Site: brandenburg
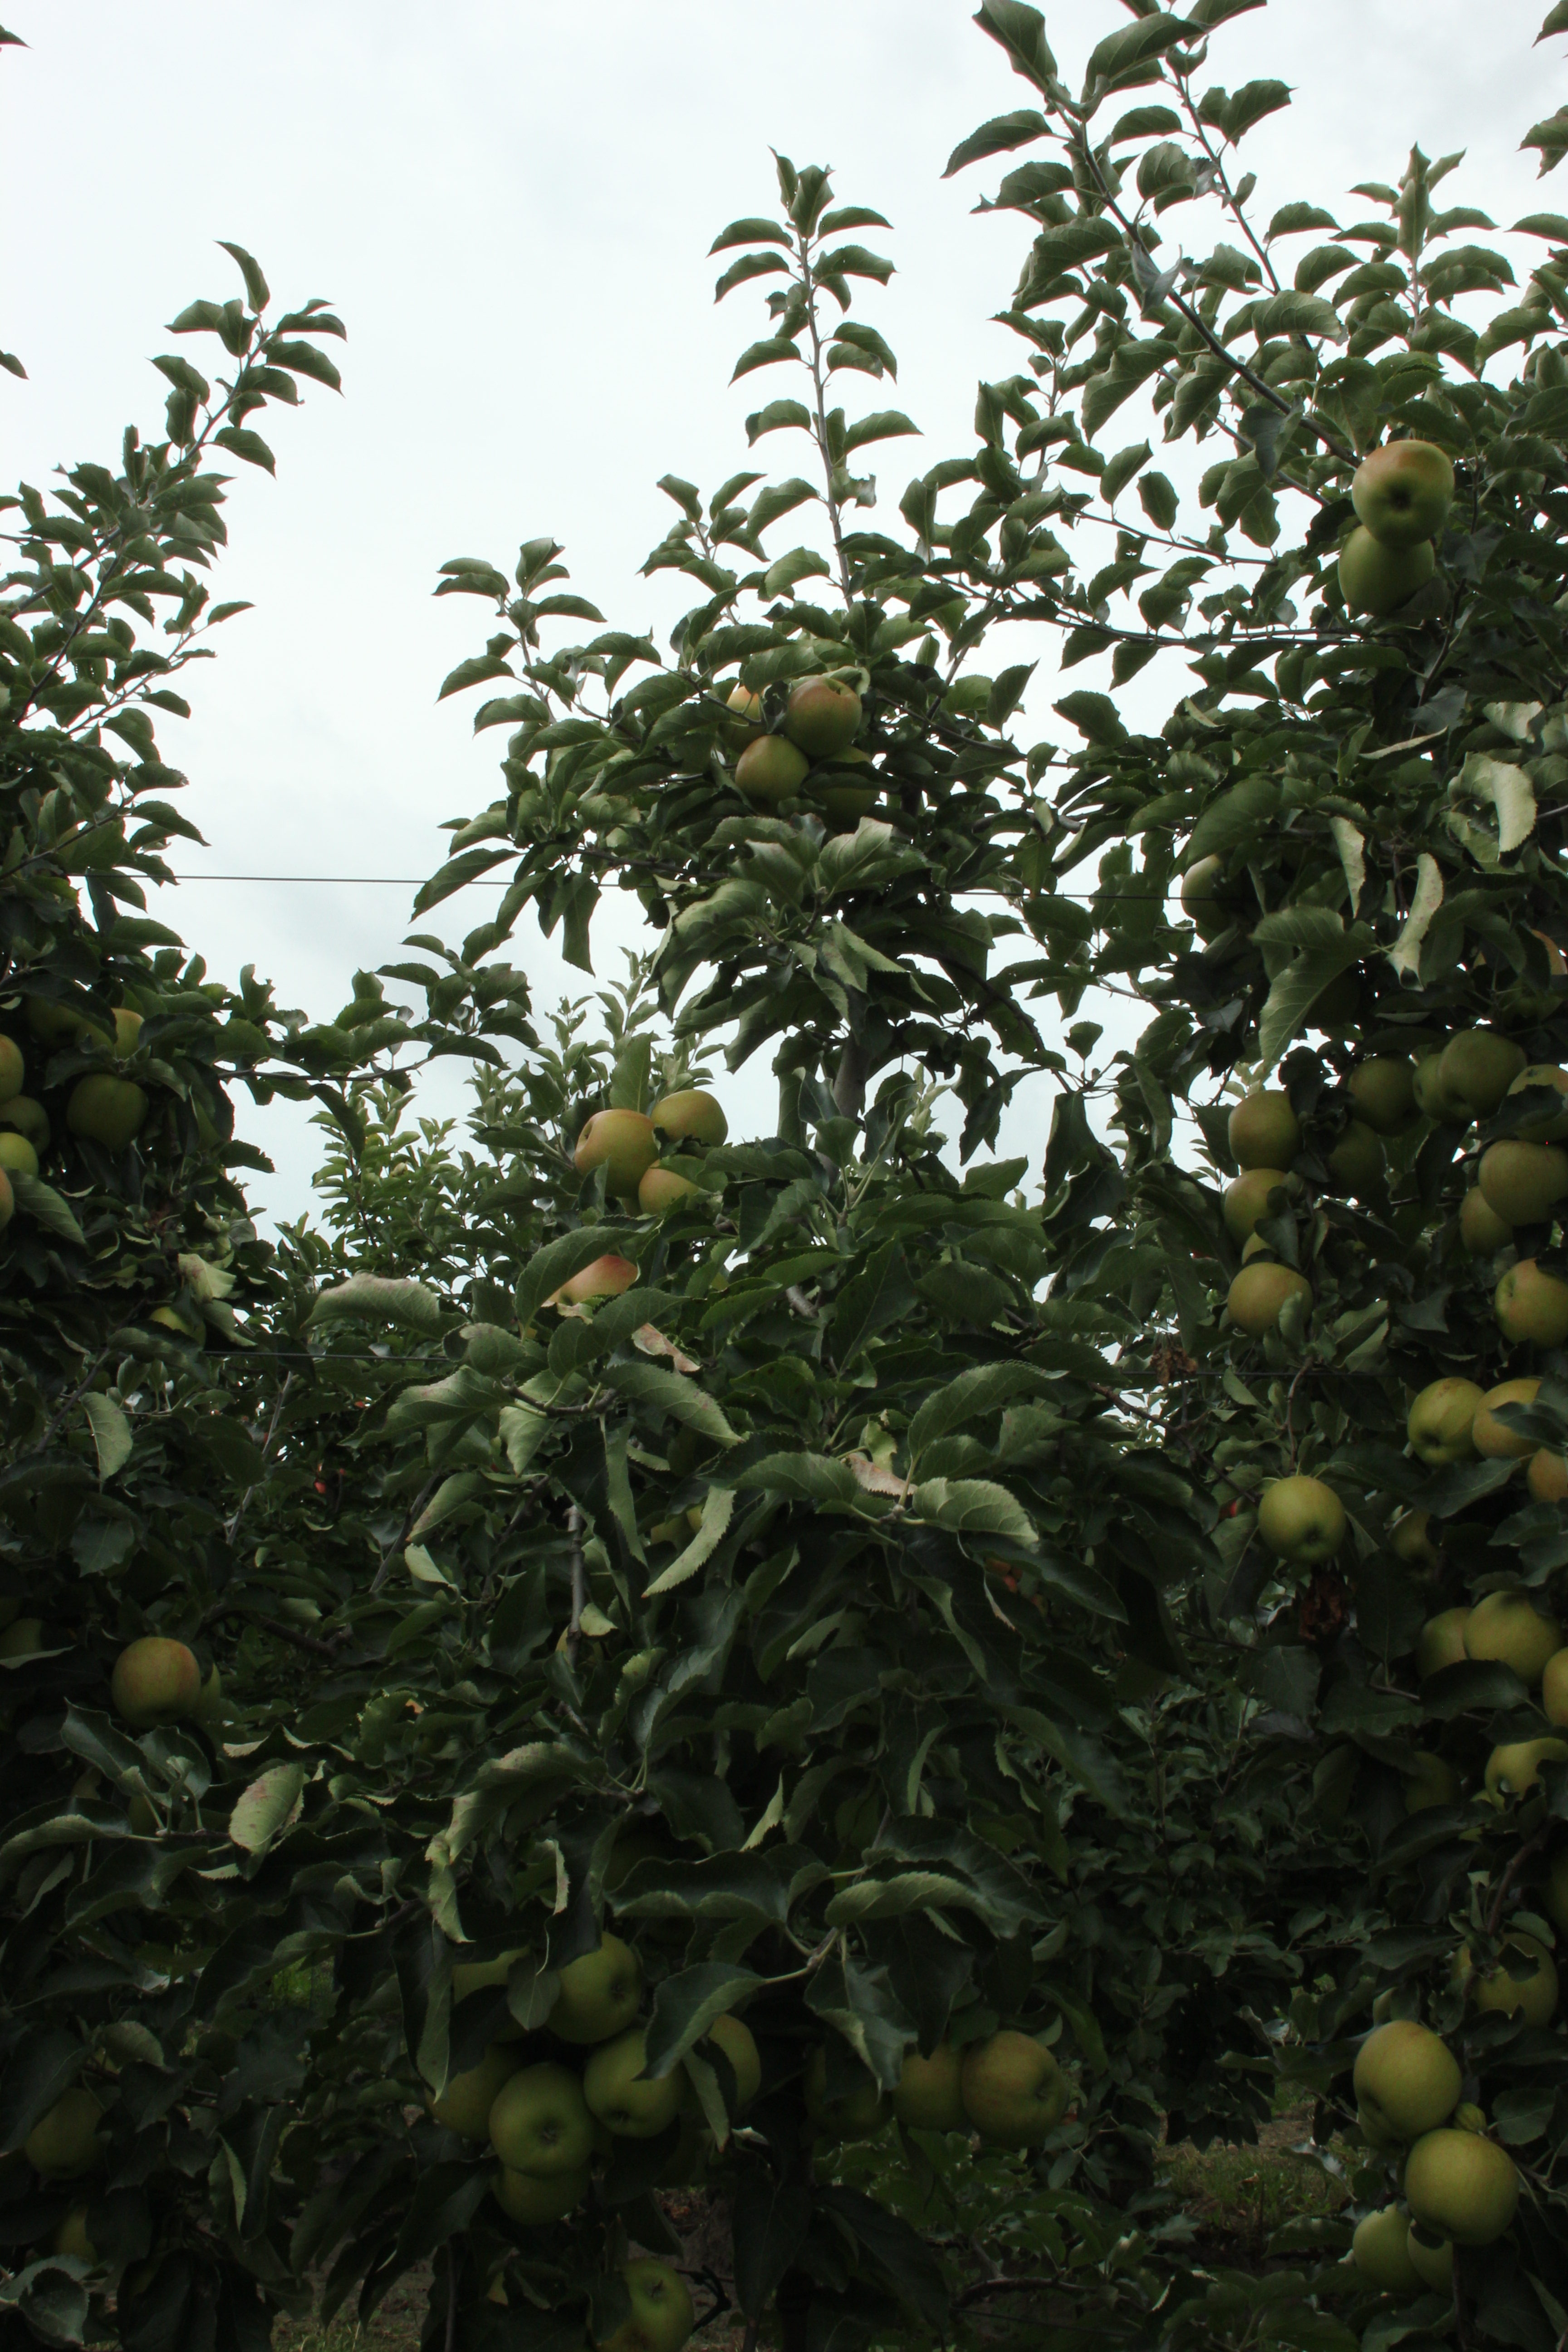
Growth stage (BBCH 87): Maturity of fruit and seed